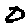
Label: 0